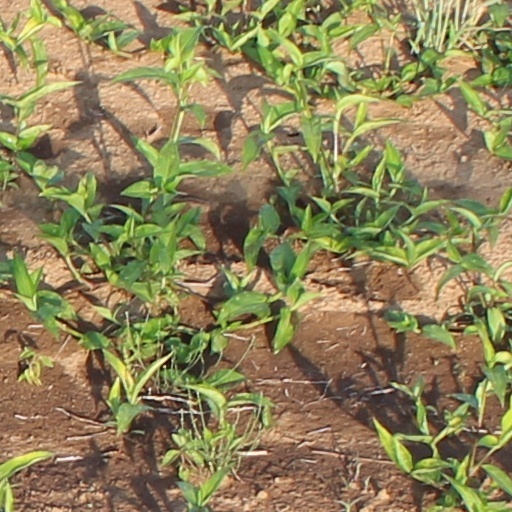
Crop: wheat